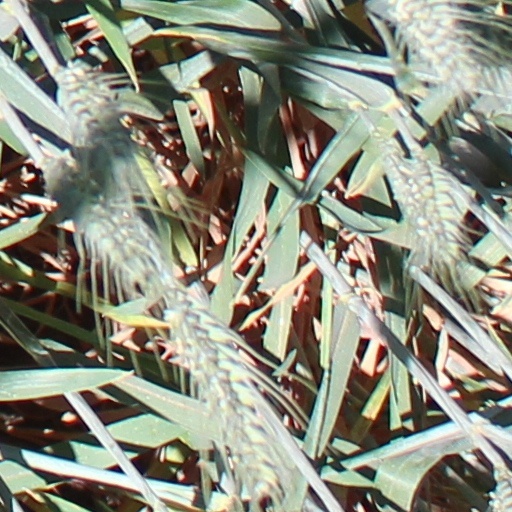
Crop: wheat